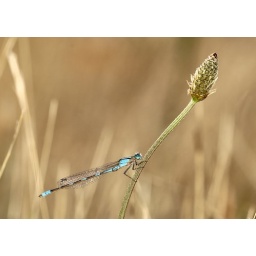
Ready to go home I spotted this little thing resting on this weed. Best viewed in original link below!